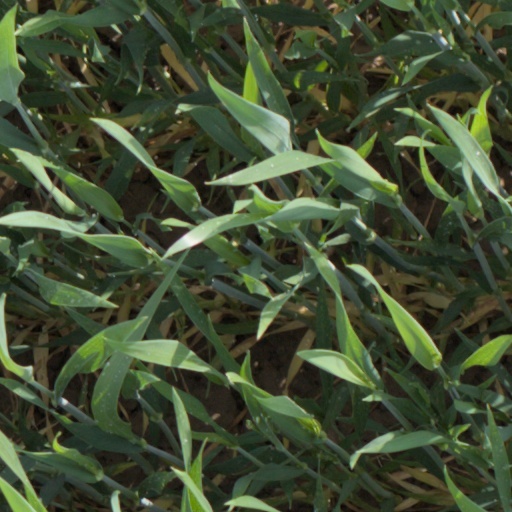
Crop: wheat